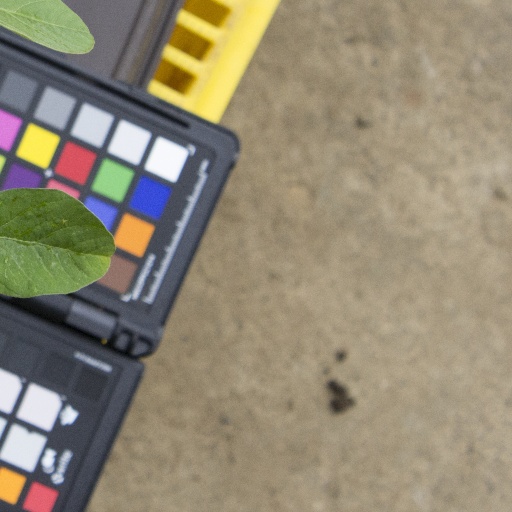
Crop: soybean